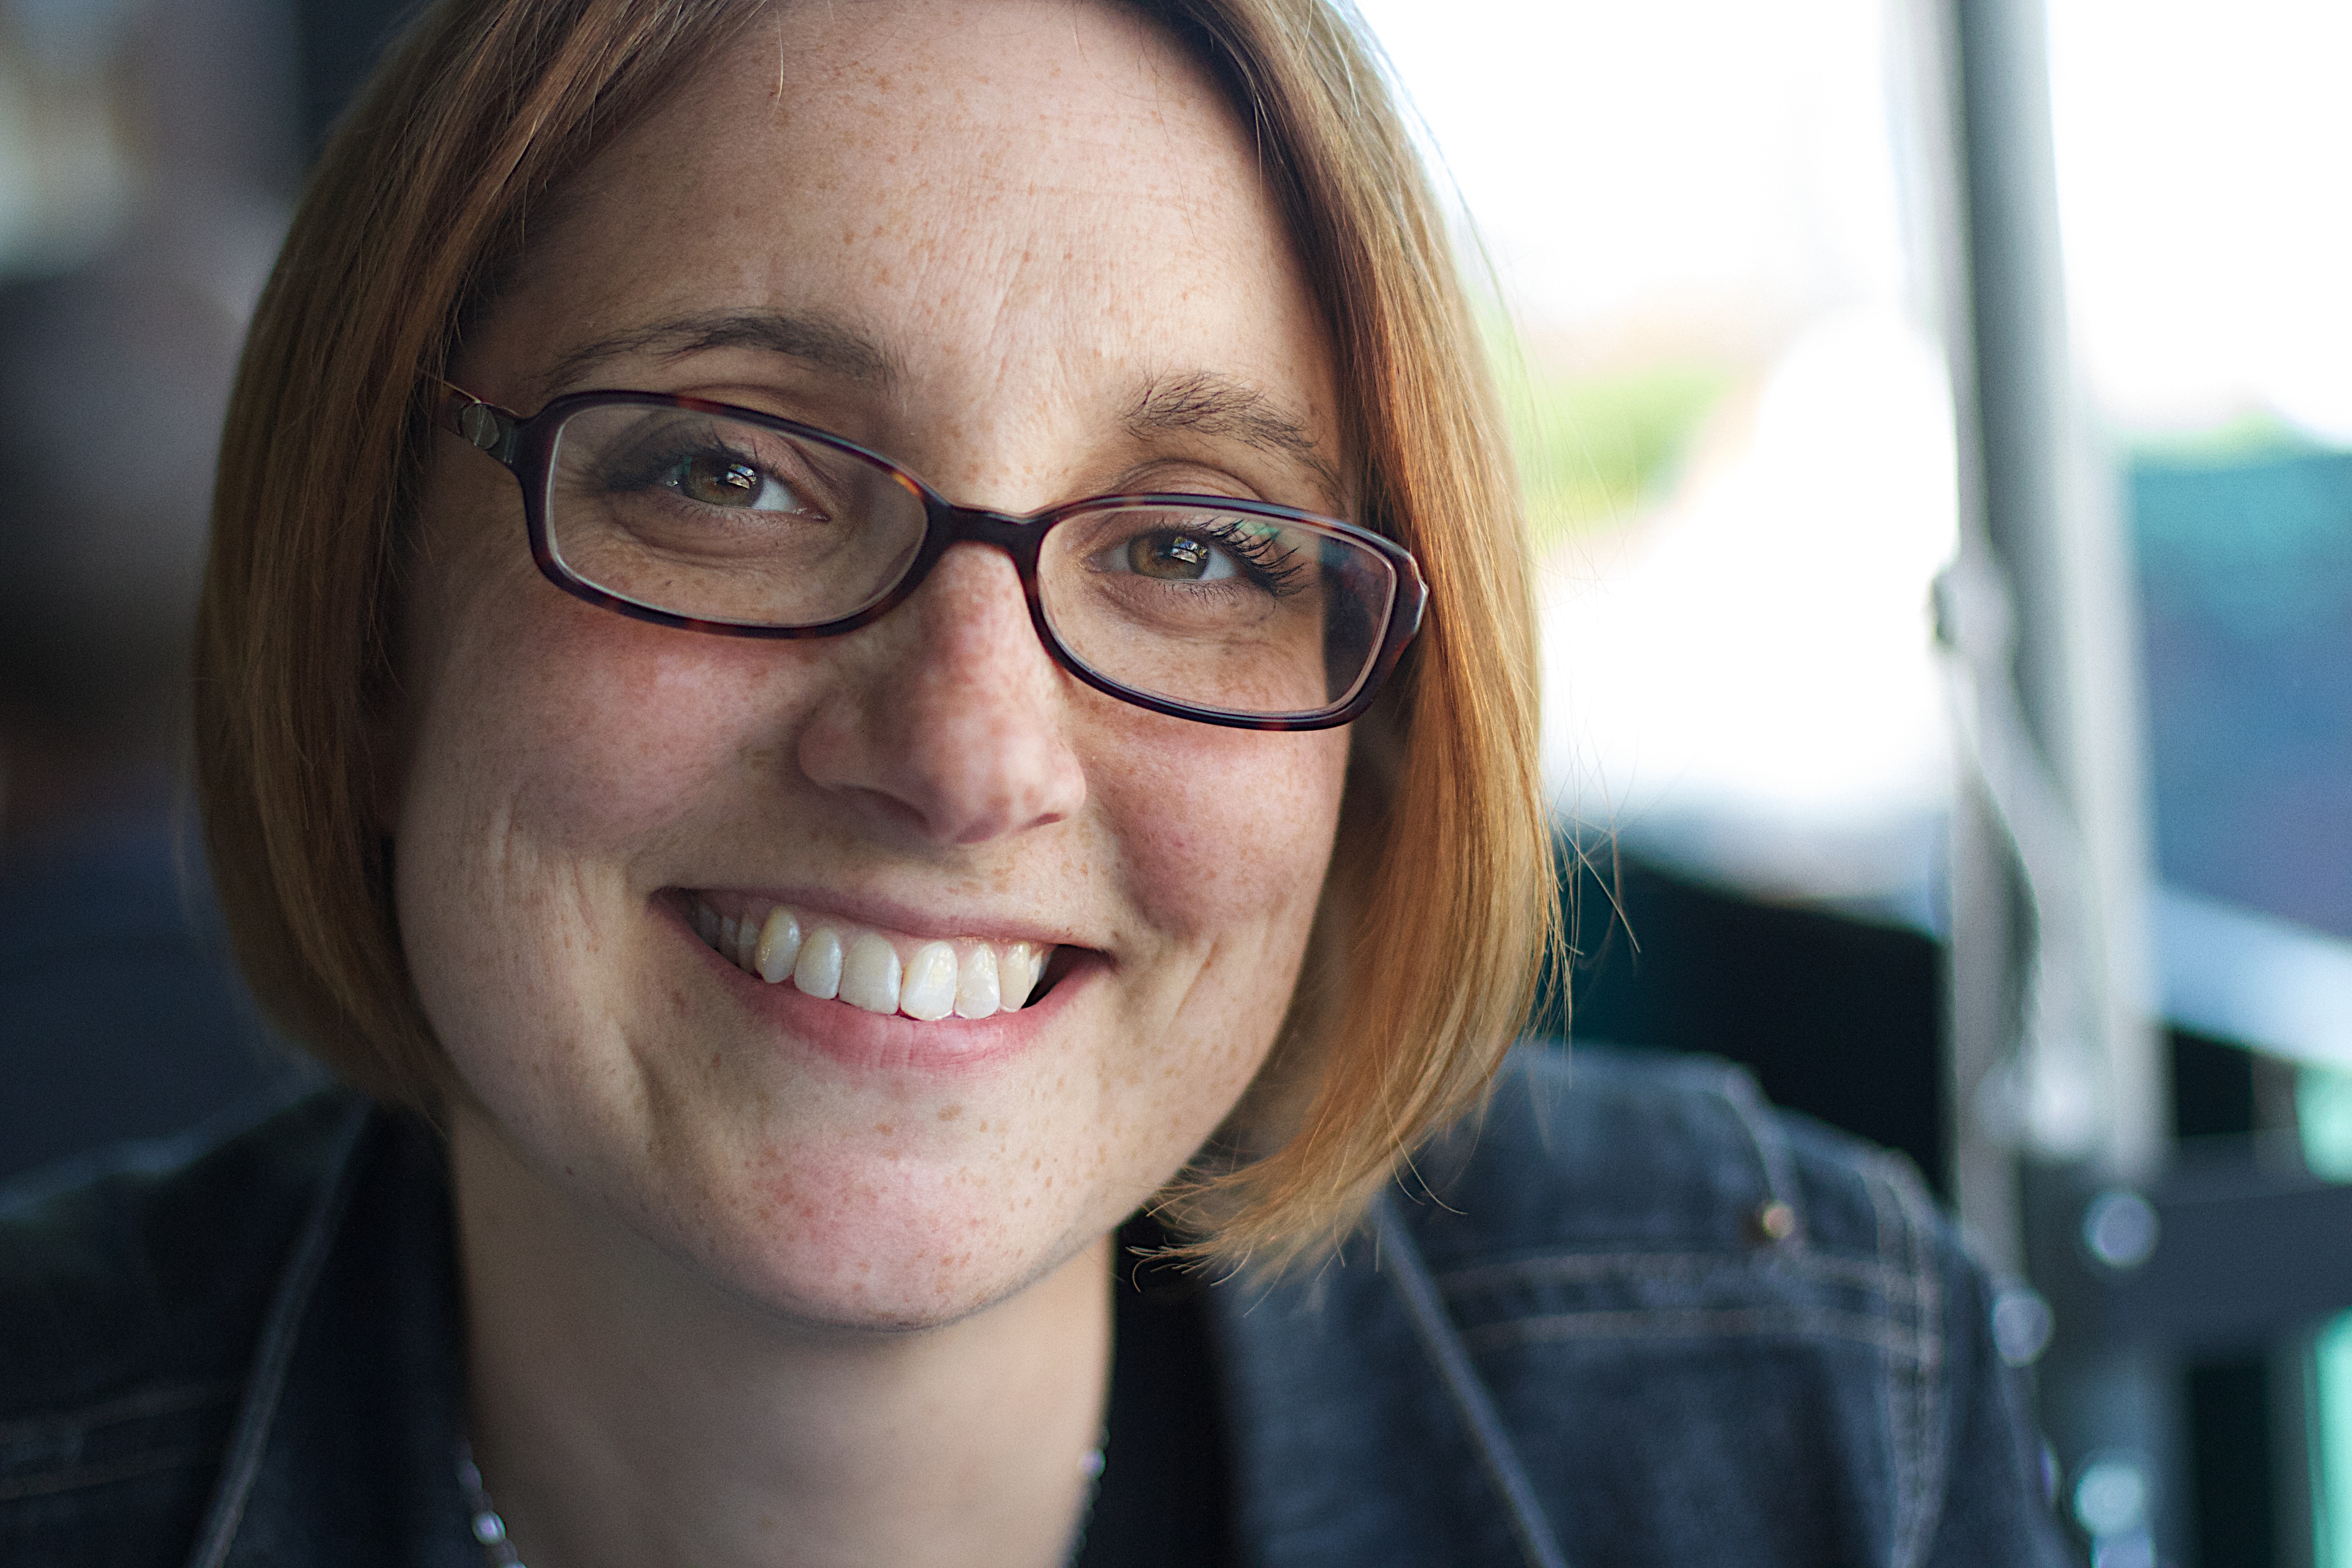
person, people, woman, portrait, facial expression, smile, senior citizen, close up, face, eye, glasses, head, raildog, emotion, portrait photography, vision care